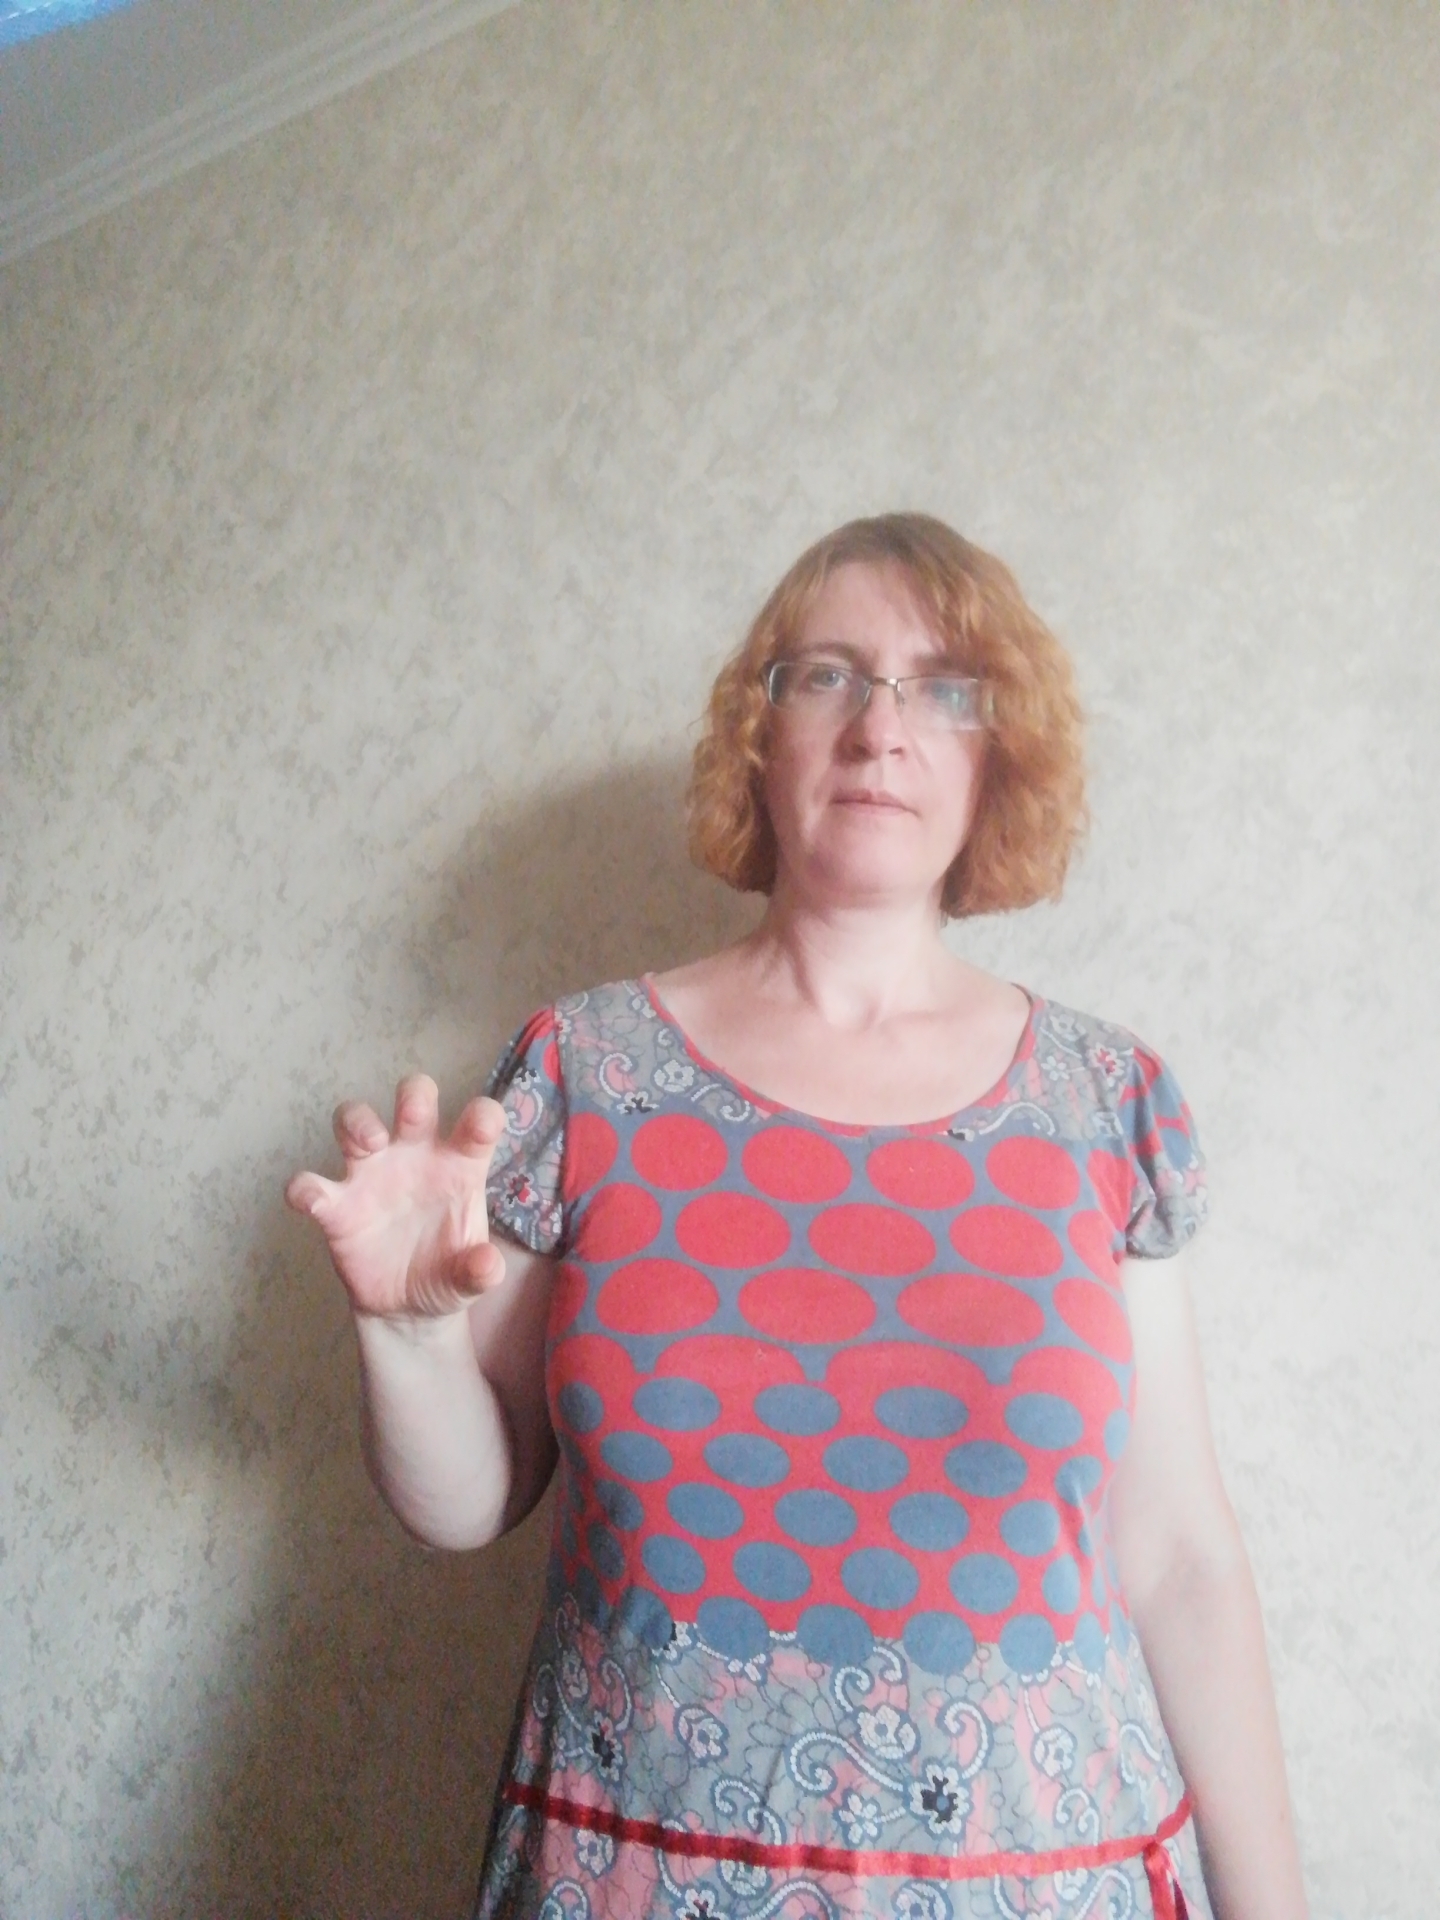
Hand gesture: grabbing